Leo V the Armenian

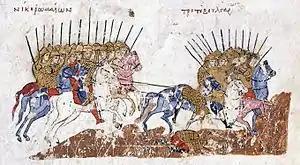
The Byzantines crush the Bulgars near Mesembria.

Shortly after the reinstitution of iconoclasm, the new Khan of Bulgaria, Omurtag, executed his Byzantine captives who refused to renounce Christianity, raided Thrace and ignored an imperial embassy, forcing Leo to fight. In the Battle of Mesembria of spring 816, Leo marched to the environs of Mesembria (Nesebar), camping near the Bulgars, pretending to flee and then ambushing them as they pursued him. He decisively defeated the Bulgar army and raided Bulgar territory, then concluding a 30-year peace treaty with Omurtag which restored the frontier of 780. According to some sources, Krum participated in the battle and abandoned the battlefield heavily injured.